Saspeires

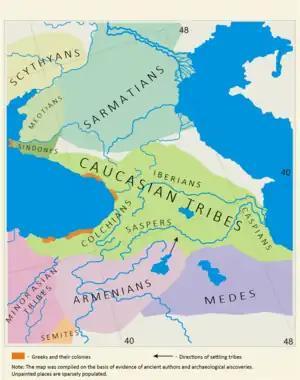
English translation of a 1956 Soviet map purportedly depicting the ethnic situation in the Caucasus during the 5th and 4th centuries BC. The Saspeires are positioned here to the immediate east of the Colchians, who straddle the eastern coast of the Black Sea

Saspeires ("sasp'erebi", other names include Saspers, Saspines, Sapinians, and Sapirians) are a people of uncertain origin mentioned by Herodotus. According to the most widespread theory, they are a Kartvelian tribe. The toponym of modern-day city İspir and ancient region of Speri is thought by some to be derived from their name. According to Rayfield, Diauehi is mentioned in the Greek records as Taochoi, but Herodotus in 450 BC refers to them as Sasperi. the name Sper with a Georgian prefix of place Sa-, which evolved into the term Iberian.